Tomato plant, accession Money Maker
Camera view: vertical (180 deg); turntable rotation: 330 degrees
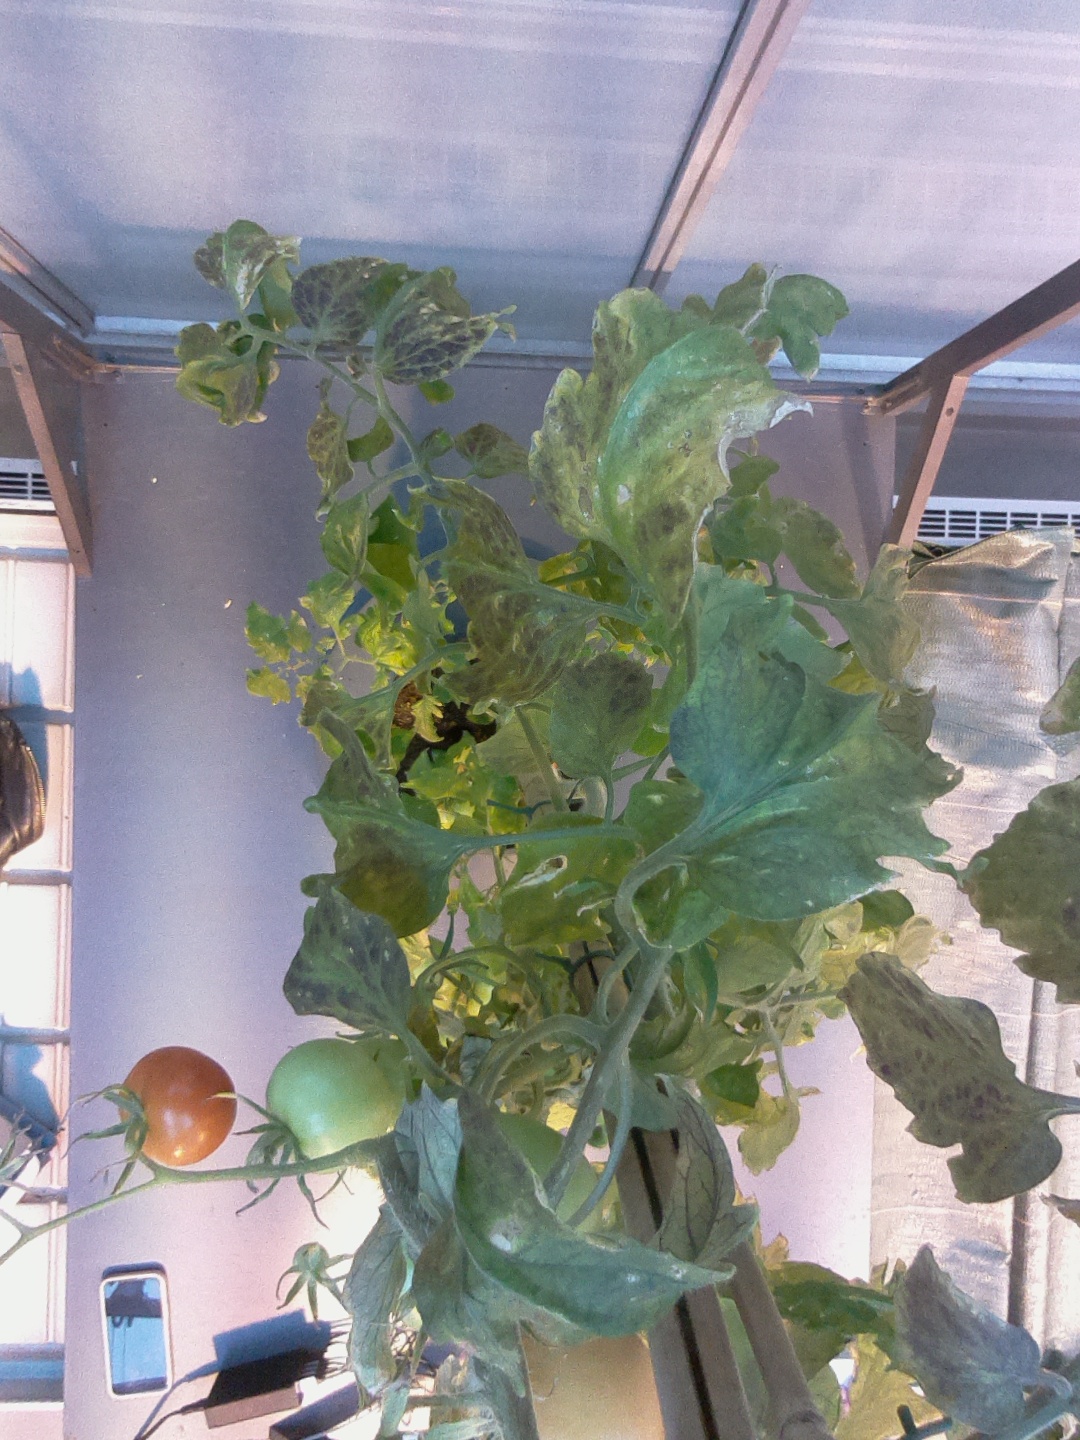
BBCH growth stage 81: 10%-20% of fruits show typical fully ripe color